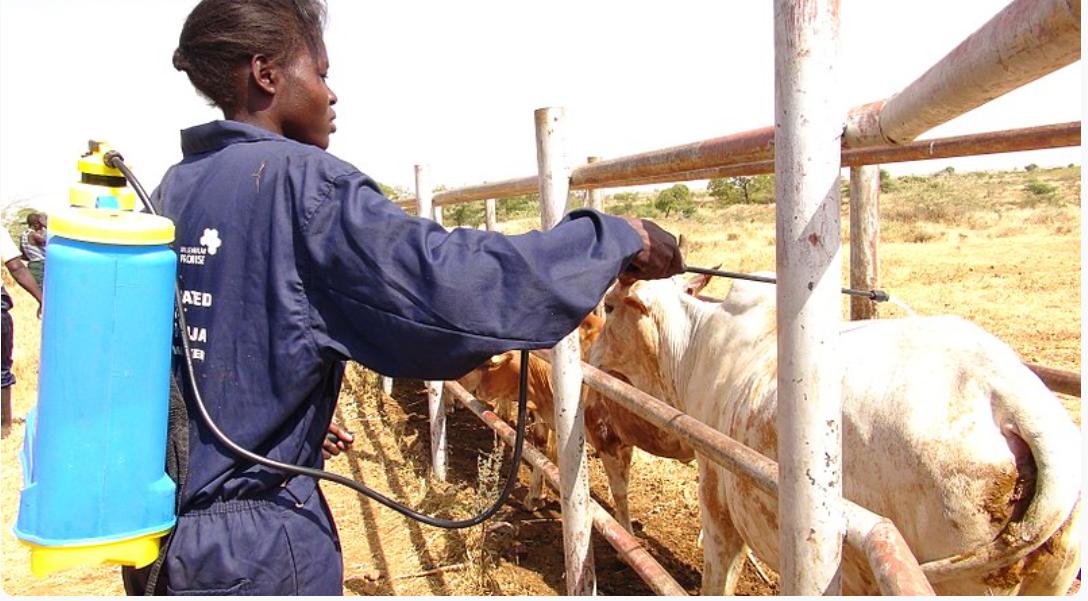
Huyu ni mkulima ambaye anaonekana kunyunyizia dawa kwenye ng'ombe ili kukinga madudu ama vidudu kama vile kupe na wadudu wengine.